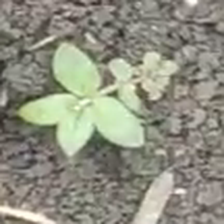
Weed species: Choti_dudhi_(Euphorbia_hirta)